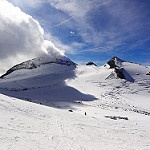
Scene: Outdoor